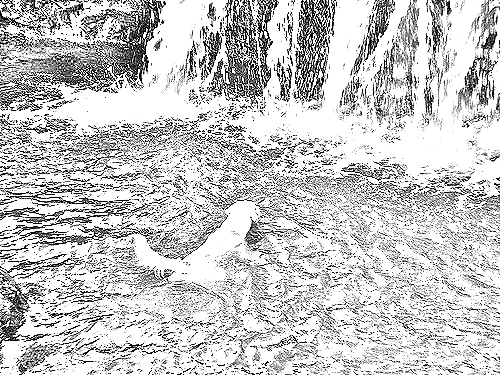
Portrait style: Sketch Portrait